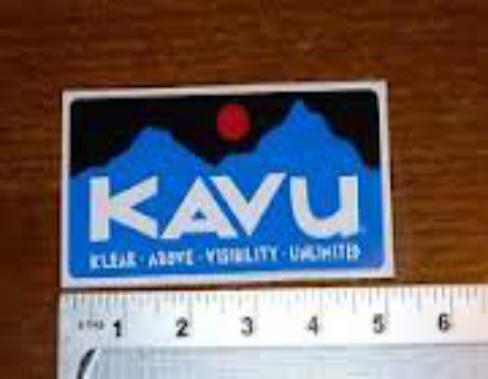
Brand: Kavu
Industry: Clothes